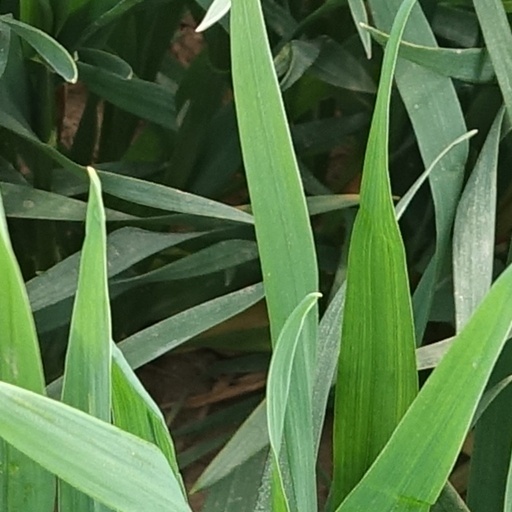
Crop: wheat